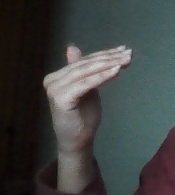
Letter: khaa